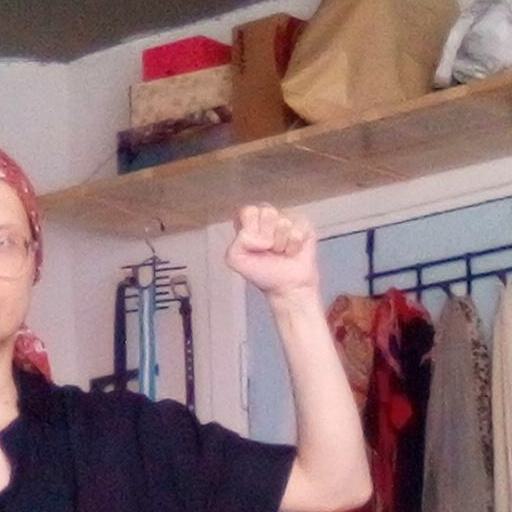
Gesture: fist